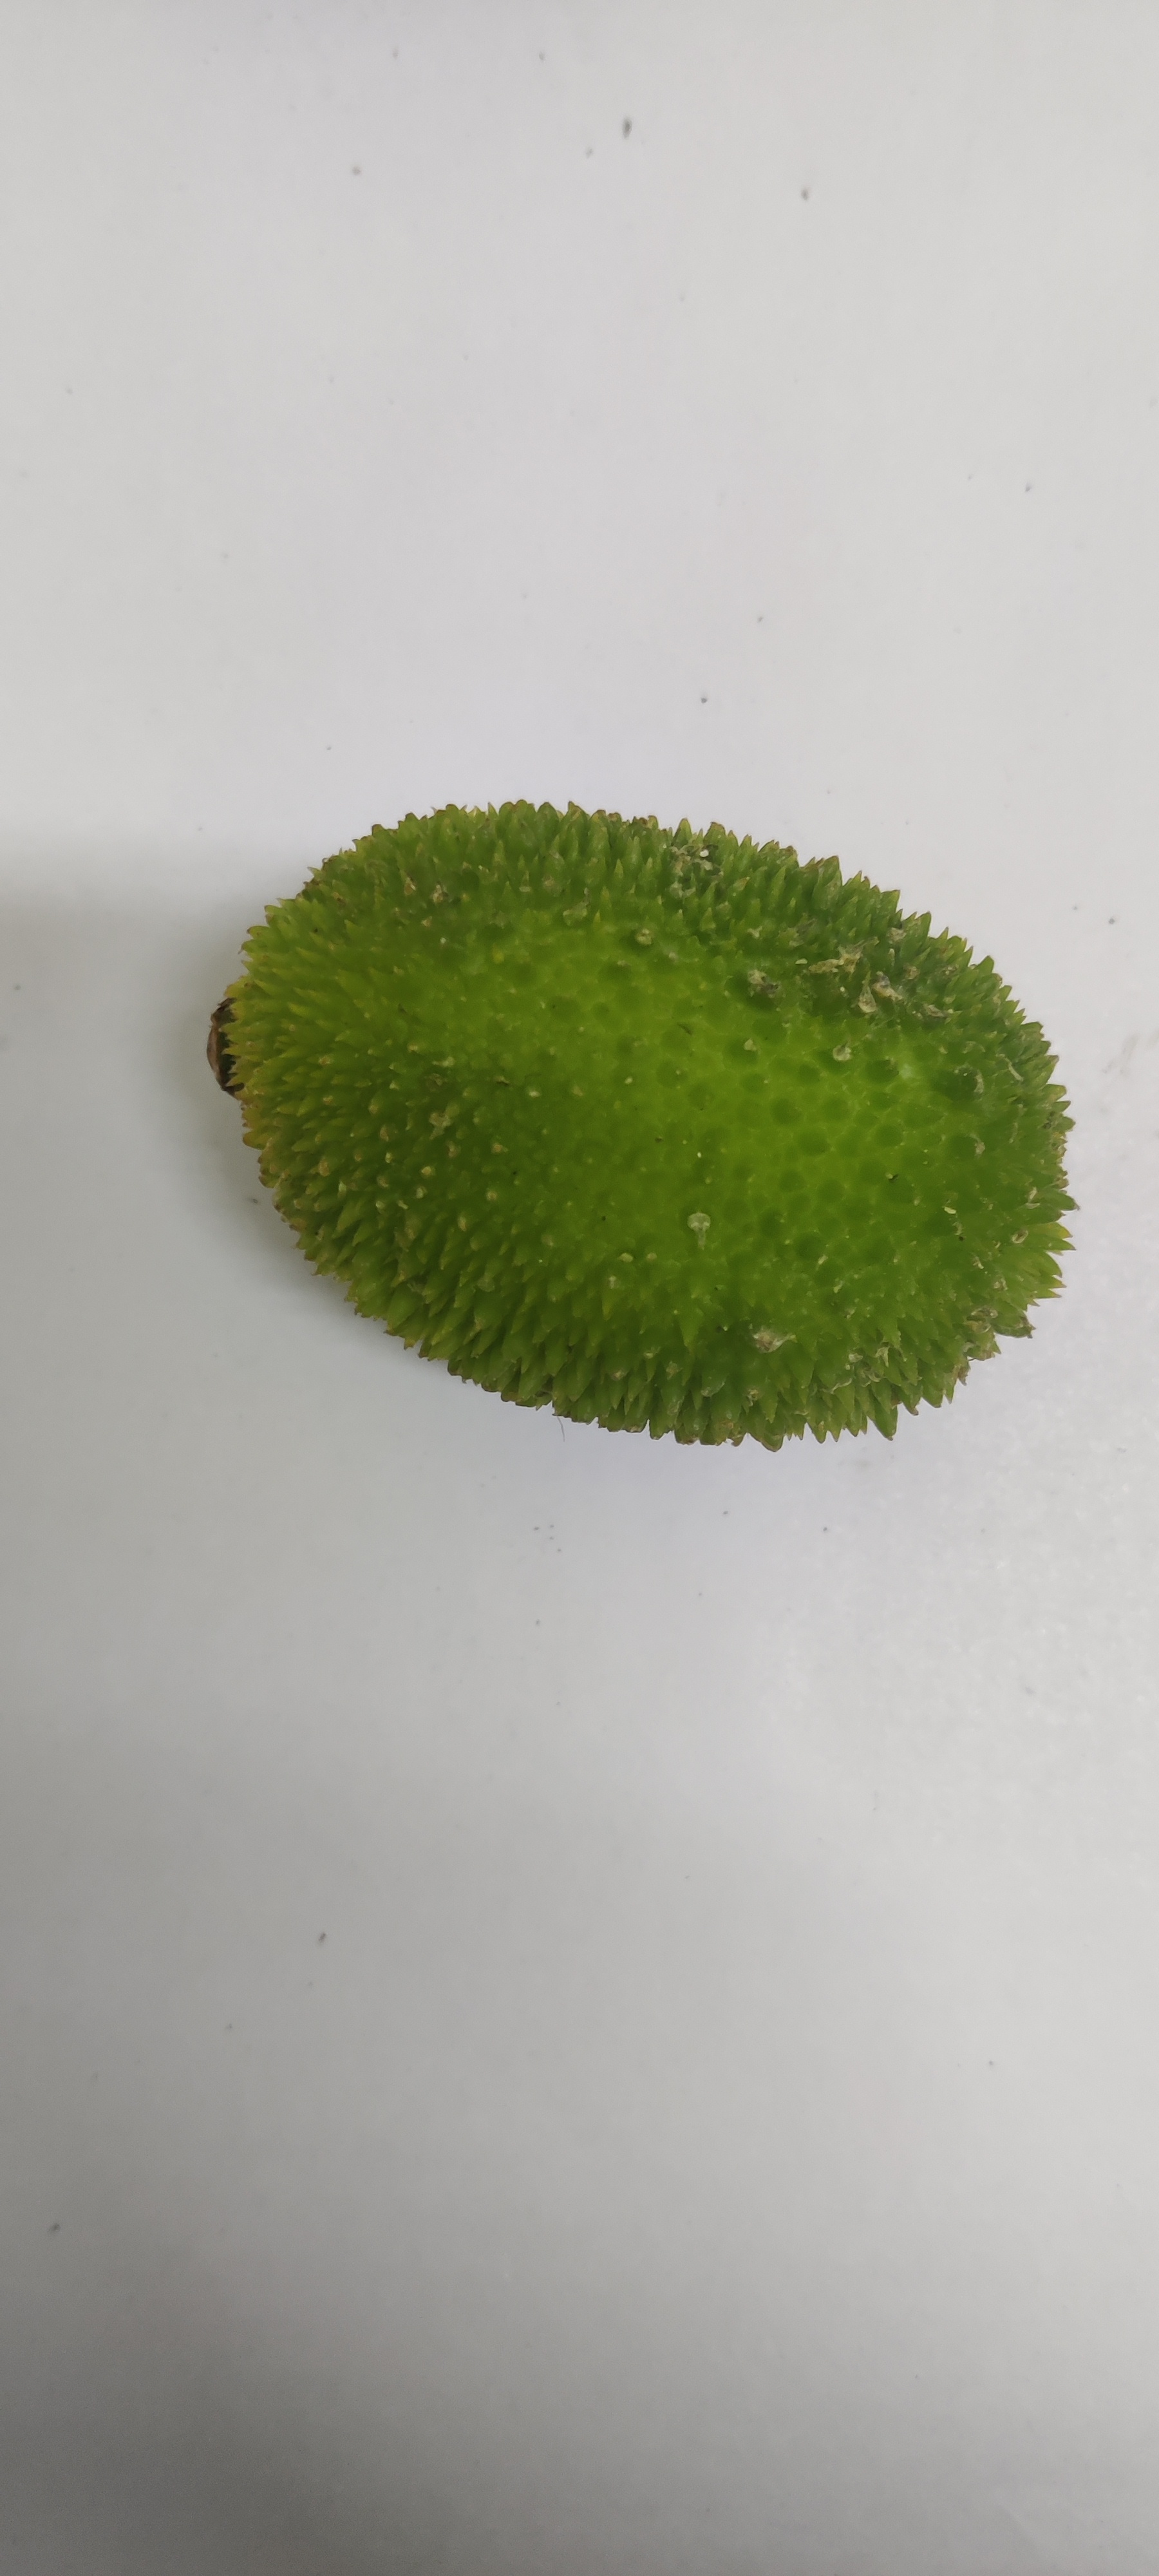
Crop: Spiny Gourd
Condition: Severely Damaged